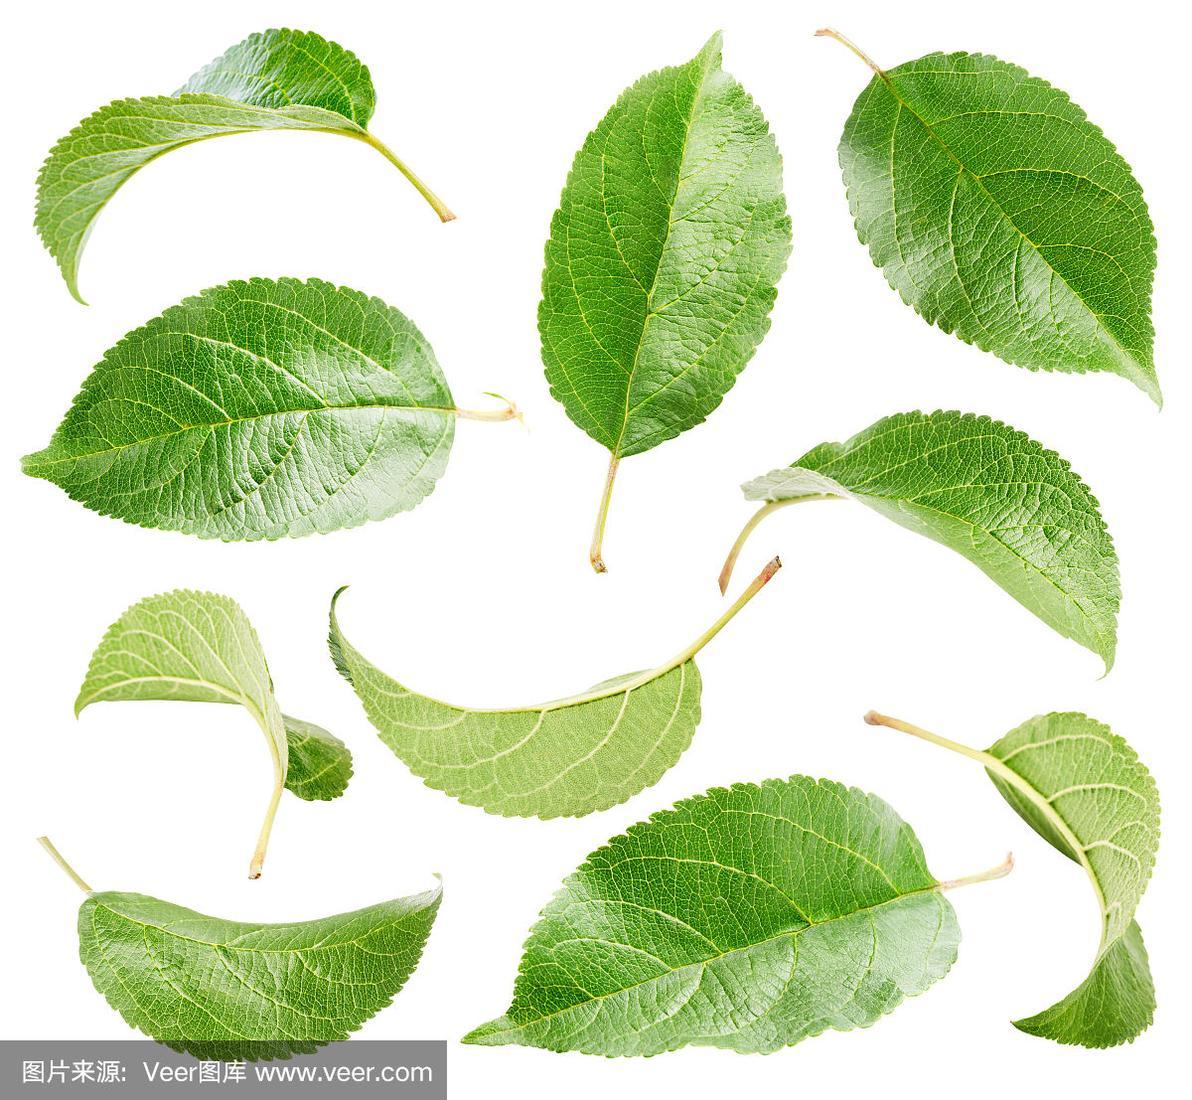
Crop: apple
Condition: healthy